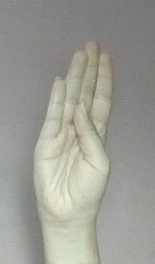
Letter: kaaf